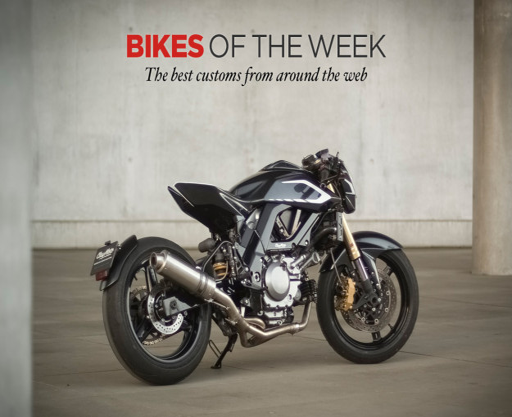
the best custom motorcycles of the week